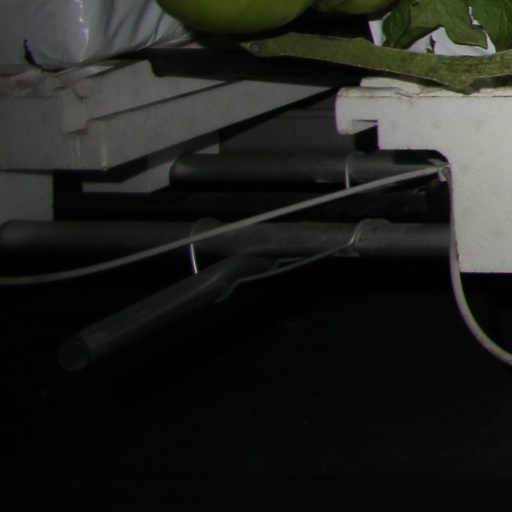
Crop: tomato